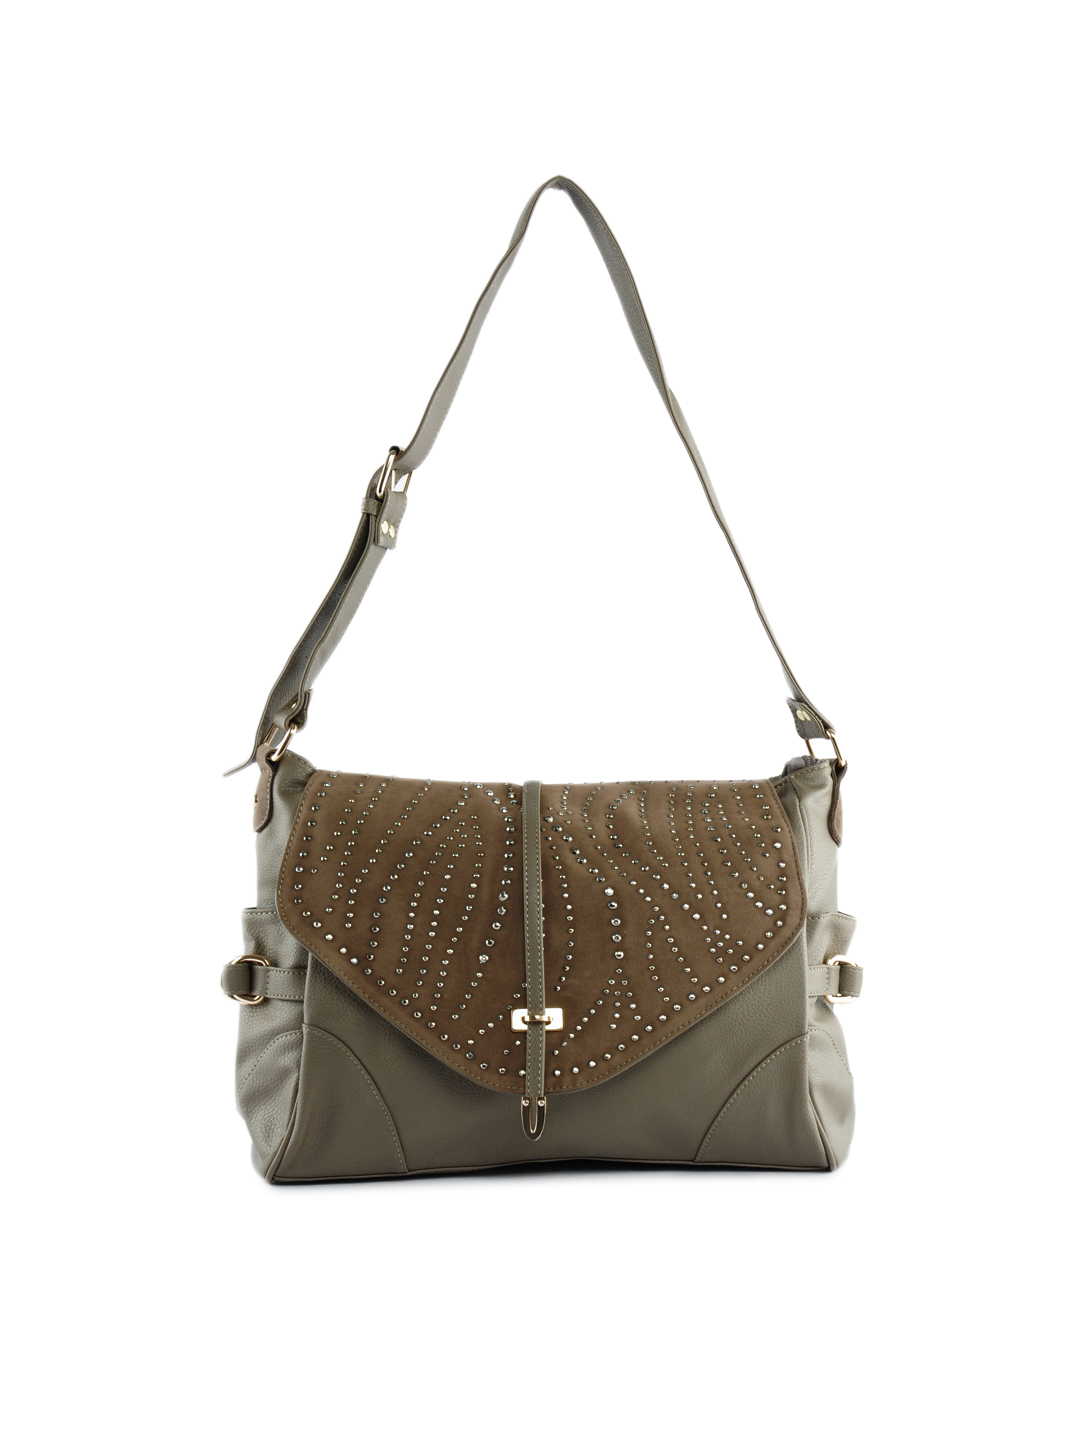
Kiara Women Brown Handbag
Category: Accessories / Bags / Handbags
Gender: Women
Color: Brown
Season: Summer 2012
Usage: Casual